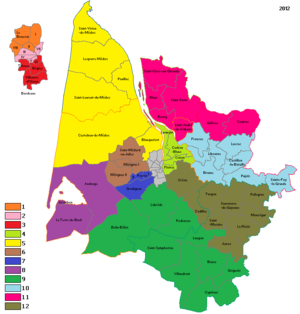
Circonscriptions de la Gironde en 2012
Les élections législatives françaises de 2012 se déroulent les 10 et 17 juin 2012. Dans le département de la Gironde, douze députés sont à élire dans le cadre de douze circonscriptions, soit une de plus que lors des législatures précédentes, en raison du redécoupage électoral.